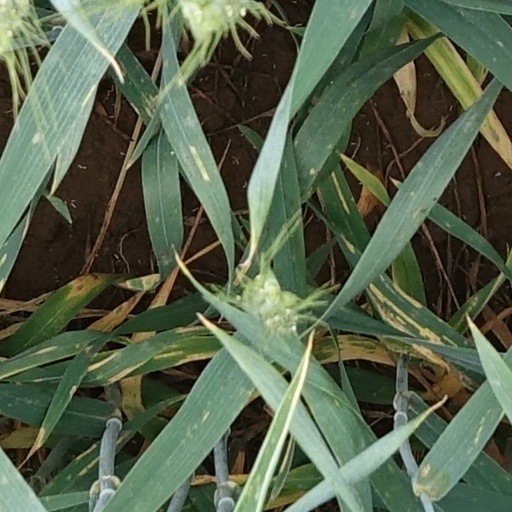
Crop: wheat